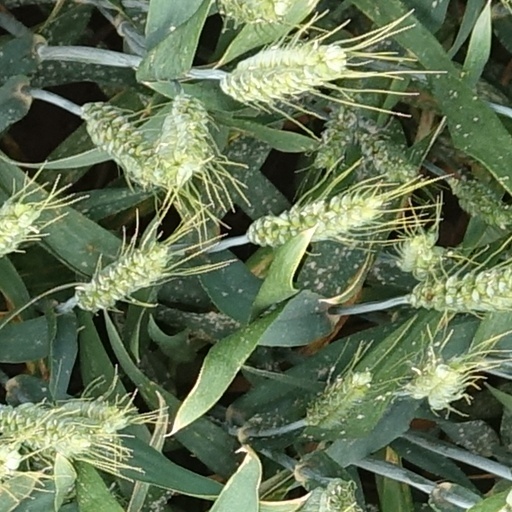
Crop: wheat